LGBTQ rights in Greece

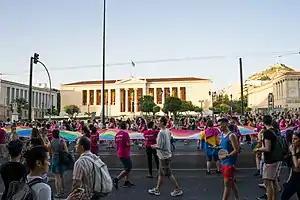
Athens Pride in 2018

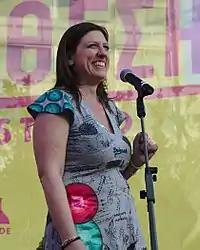
Then Speaker of Parliament Zoe Konstantopoulou at Athens Pride 2015

The Athens Pride is an annual LGBT pride parade and festival held every June in the centre of Athens. It has been held 14 times: